Mammals of Glacier National Park (U.S.)

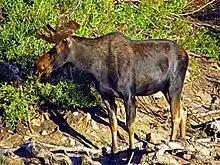
Moose

The moose (North America) or common European elk (Europe), , is the largest extant species in the deer family. Moose are distinguished by the palmate antlers of the males; other members of the family have antlers with a "twig-like" configuration. Moose typically inhabit boreal and mixed deciduous forests of the Northern Hemisphere in temperate to subarctic climates.